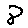
Label: 8